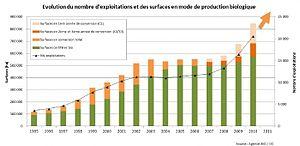
Evolution du nombre d'exploitations et des surfaces en mode de production biologique en France.
Les débuts de l'agriculture biologique en France sont marqués par la fondation de l'Association Française pour l'Agriculture Biologique, en 1962.
L’agriculture biologique est une méthode de production agricole qui exclut le recours à la plupart des produits chimiques de synthèse, utilisés notamment par l'agriculture industrielle et intensive depuis le début du XXᵉ siècle, les organismes génétiquement modifiés par transgénèse, et la conservation des cultures par irradiation. La fertilisation du sol et la protection des plantes doivent donc être assurées par d'autres méthodes. Les motivations des agriculteurs et des consommateurs peuvent être de meilleurs revenus, une meilleure santé au travail, la protection de l'environnement ou des produits perçus comme plus sains. L'élevage d'animaux des fermes biologiques doivent respecter des conditions de vie plus respectueuse du bien-être animal que l'agriculture traditionnelle.